Mario Rosario Morelli

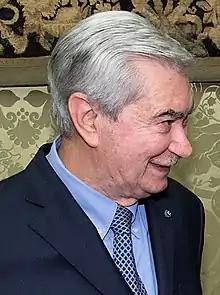

Mario Rosario Morelli (born 15 May 1941) is an Italian judge. He was Judge of the Constitutional Court of Italy between 12 December 2011 and 12 December 2020, and served as its president from 16 September 2020.